Paola Villarreal

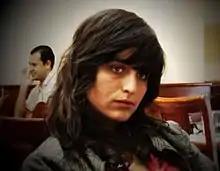

Paola Villarreal (born 5 October 1984) is a Mexican computer programmer who developed the "Data for Justice" app equipped with an interactive map that compares police operations in white dominated areas and minority neighborhoods in Mexico. Data from the app helped reversed 20,000 racially unbalanced drug convictions.